Mustique

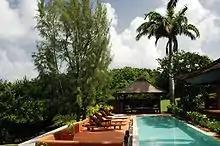
A villa in Mustique

Villas for rent (from $8,000 for one bedroom to $150,000 per week for 6+ bedrooms) include the royals' Les Jolies Eaux, the Indonesian-style Mandalay (built for David Bowie), Pangolin, a seven-bedroom Balinese home, Toucan Hill with its Moroccan theme and a "travertine-like palace". Boats can be chartered at Endeavor Bay.